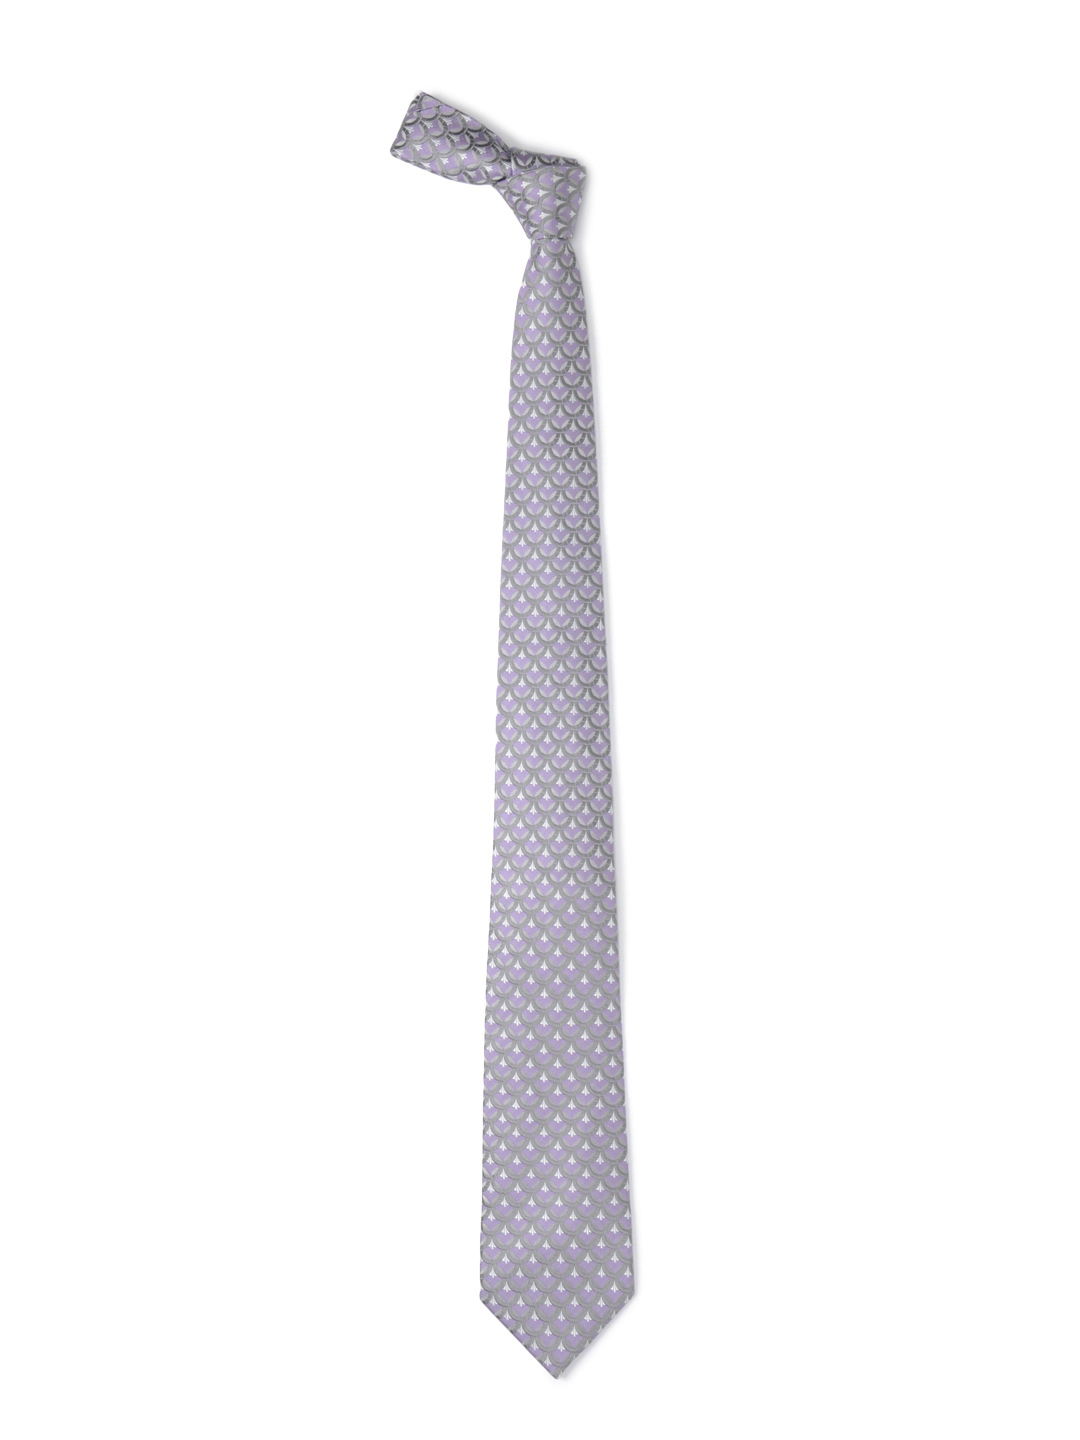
Hakashi Men Lavender Silk Tie
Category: Accessories / Ties / Ties
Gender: Men
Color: Lavender
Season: Summer 2012
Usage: Casual